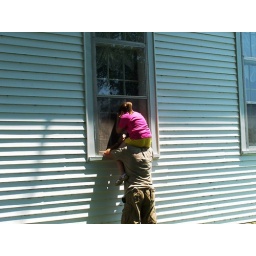
window peaking in the church where Lori went as a little girl